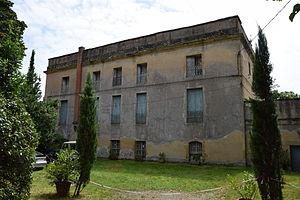
Château de Cahuzac
Cet article recense les monuments historiques de l'Aude, en France.
Le château de Cahuzac est un château situé à Cahuzac, en France.